Agriculture in Sudan

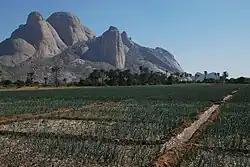
Onion fields in Kassala

Wheat is also grown in irrigated areas as an import substitute. Its production varies in a pattern similar to that of sorghum, reacting to changes in prices. Production was 587,000 tonnes in 2008 but fell to 403,000 tonnes in 2010 because of a decrease in the cultivated area. As of 2018, Sudan produced 595,000 tons of wheat. Overall, grain production (sorghum, millet, and wheat) is insufficient for rising domestic demand, even with good harvests in recent years, requiring Sudan to depend upon imports, especially imports of wheat.